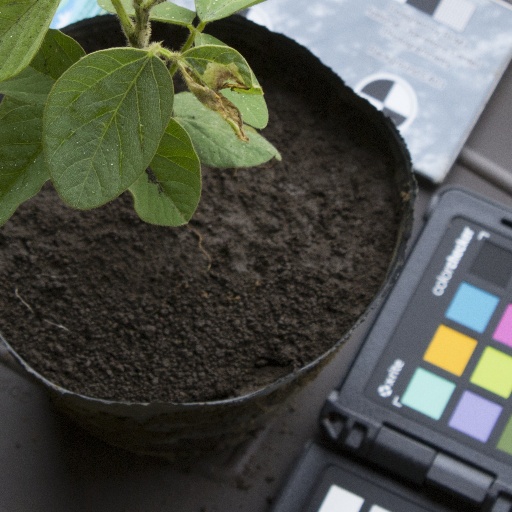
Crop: soybean